Lupita Tovar

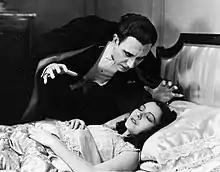
Tovar and Carlos Villarías in "Dracula" (1931)

Tovar was discovered in Mexico City by documentary filmmaker Robert Flaherty. She had performed in a dance class and was invited, along with other girls, to do a screen test as part of a competition. Tovar won first place.